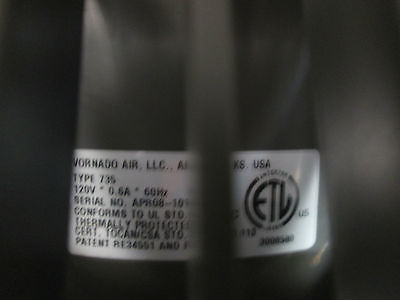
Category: fan